Philip A. Schnayerson

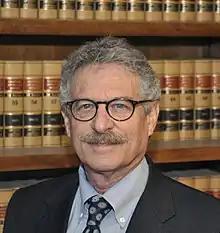
Philip A. Schnayerson

Philip Allen Schnayerson (born October 31, 1940, in Paterson, New Jersey) is an American criminal defense attorney.